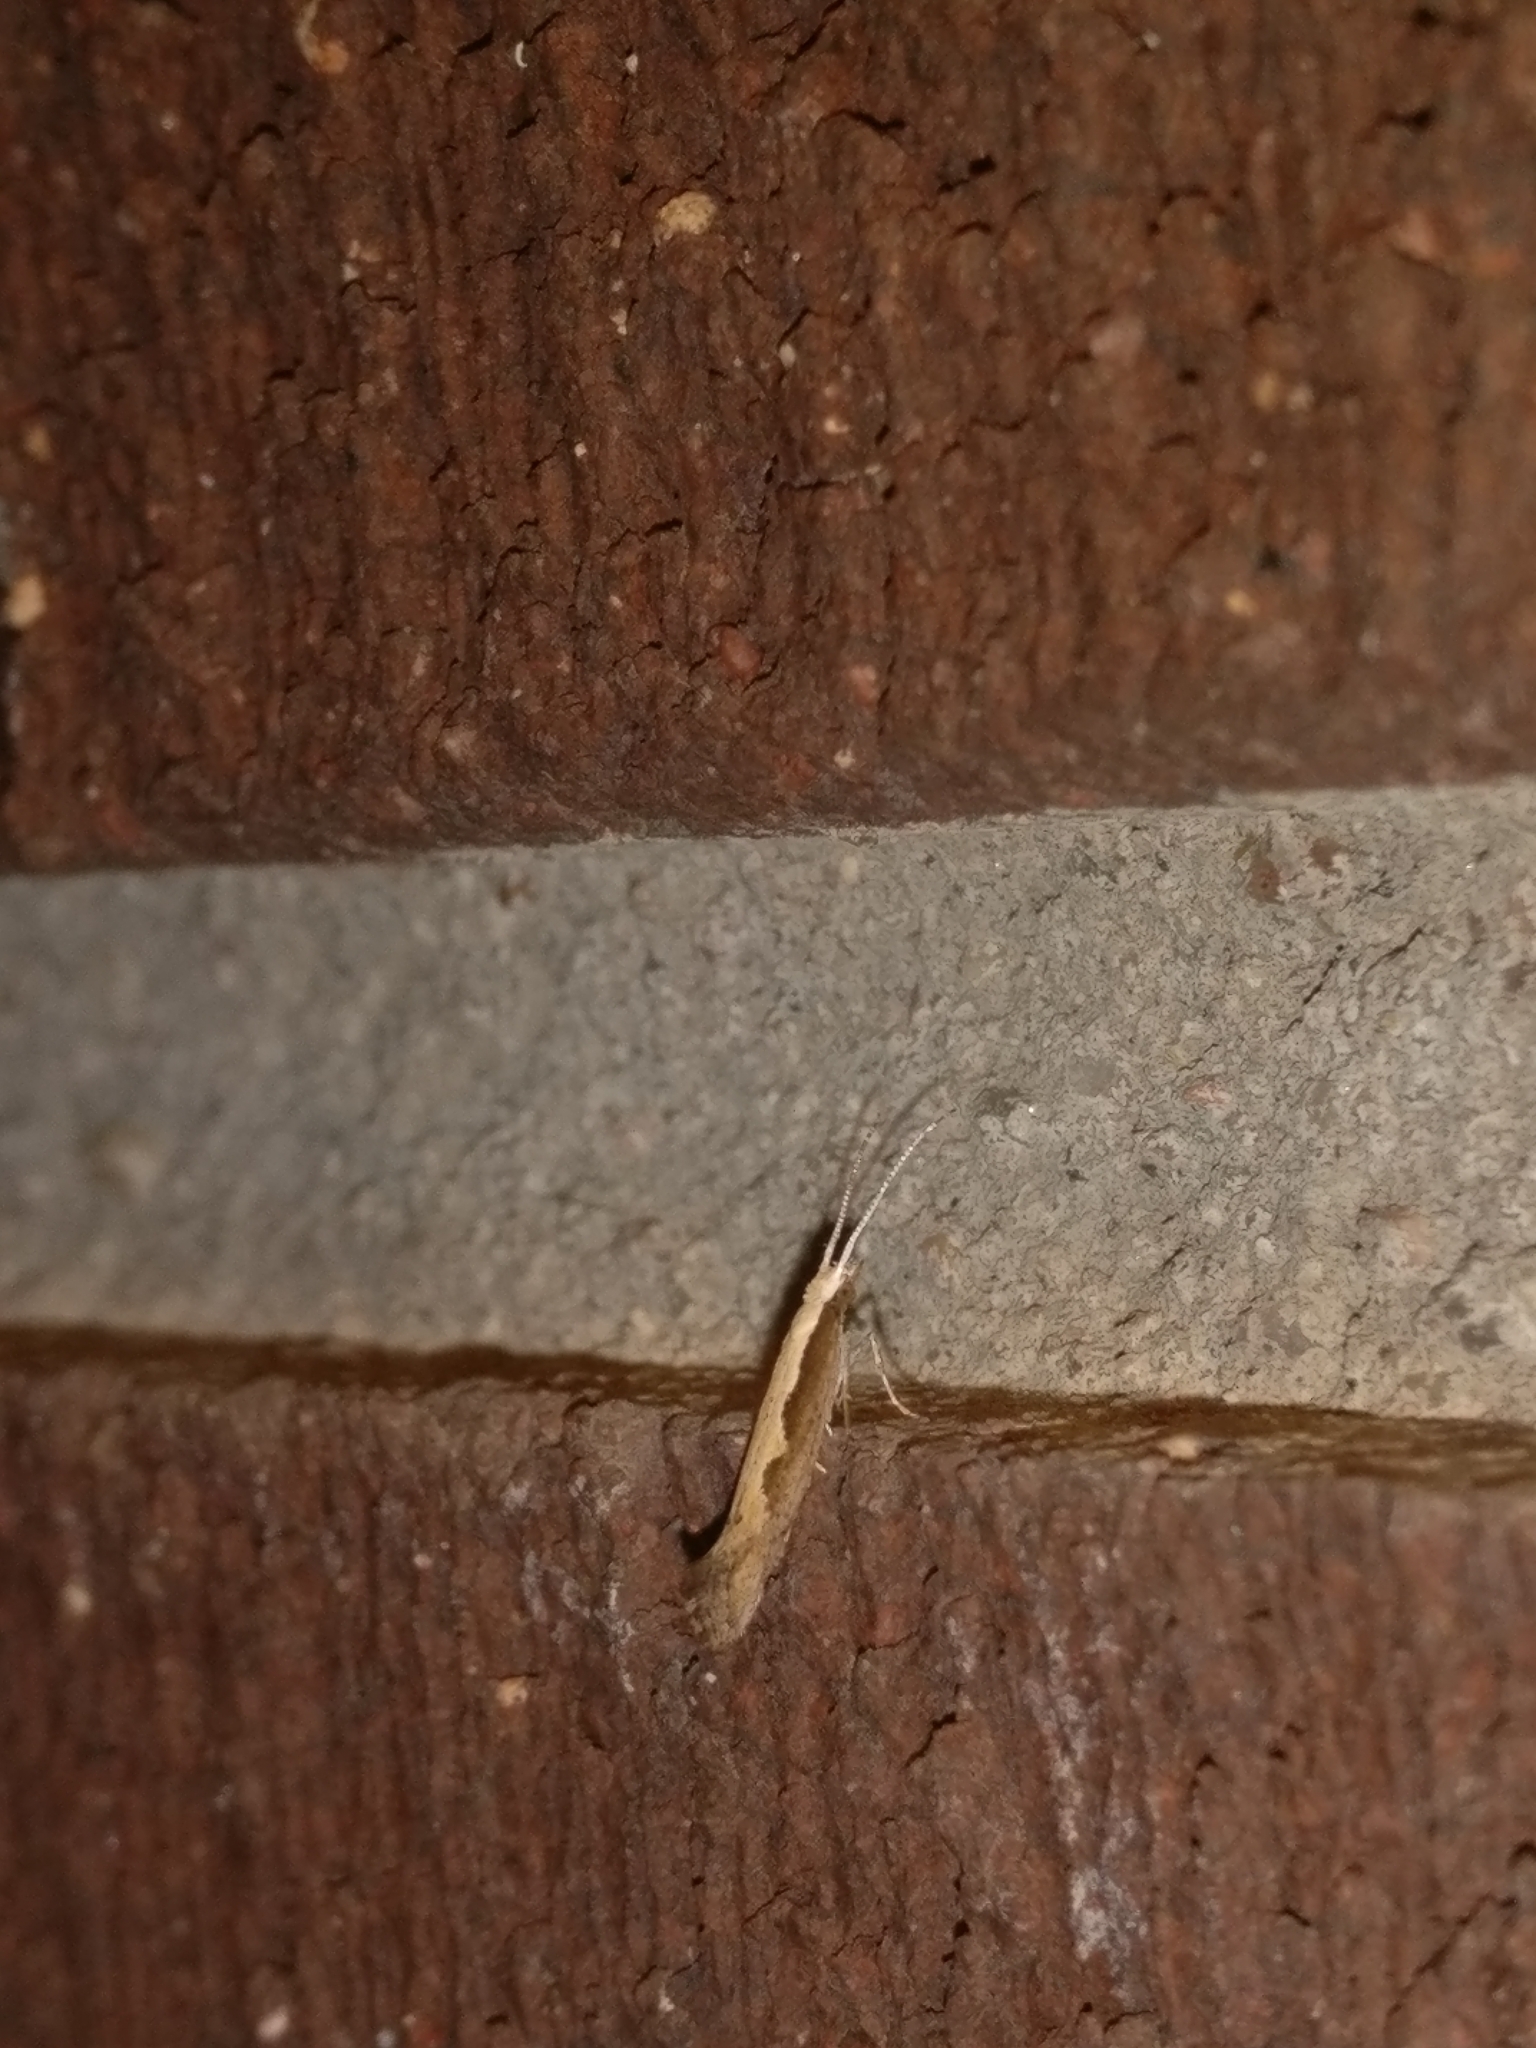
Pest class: diamondback_moth